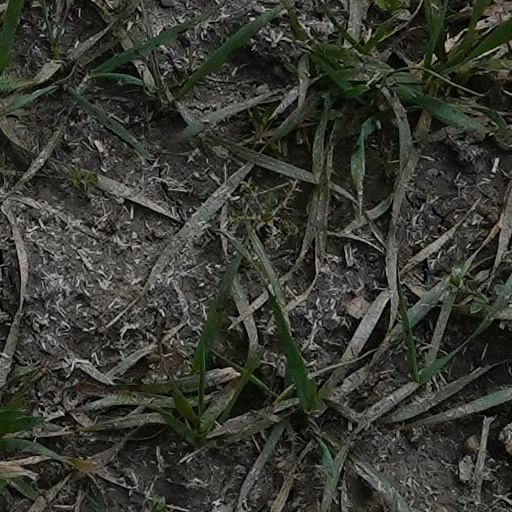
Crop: wheat